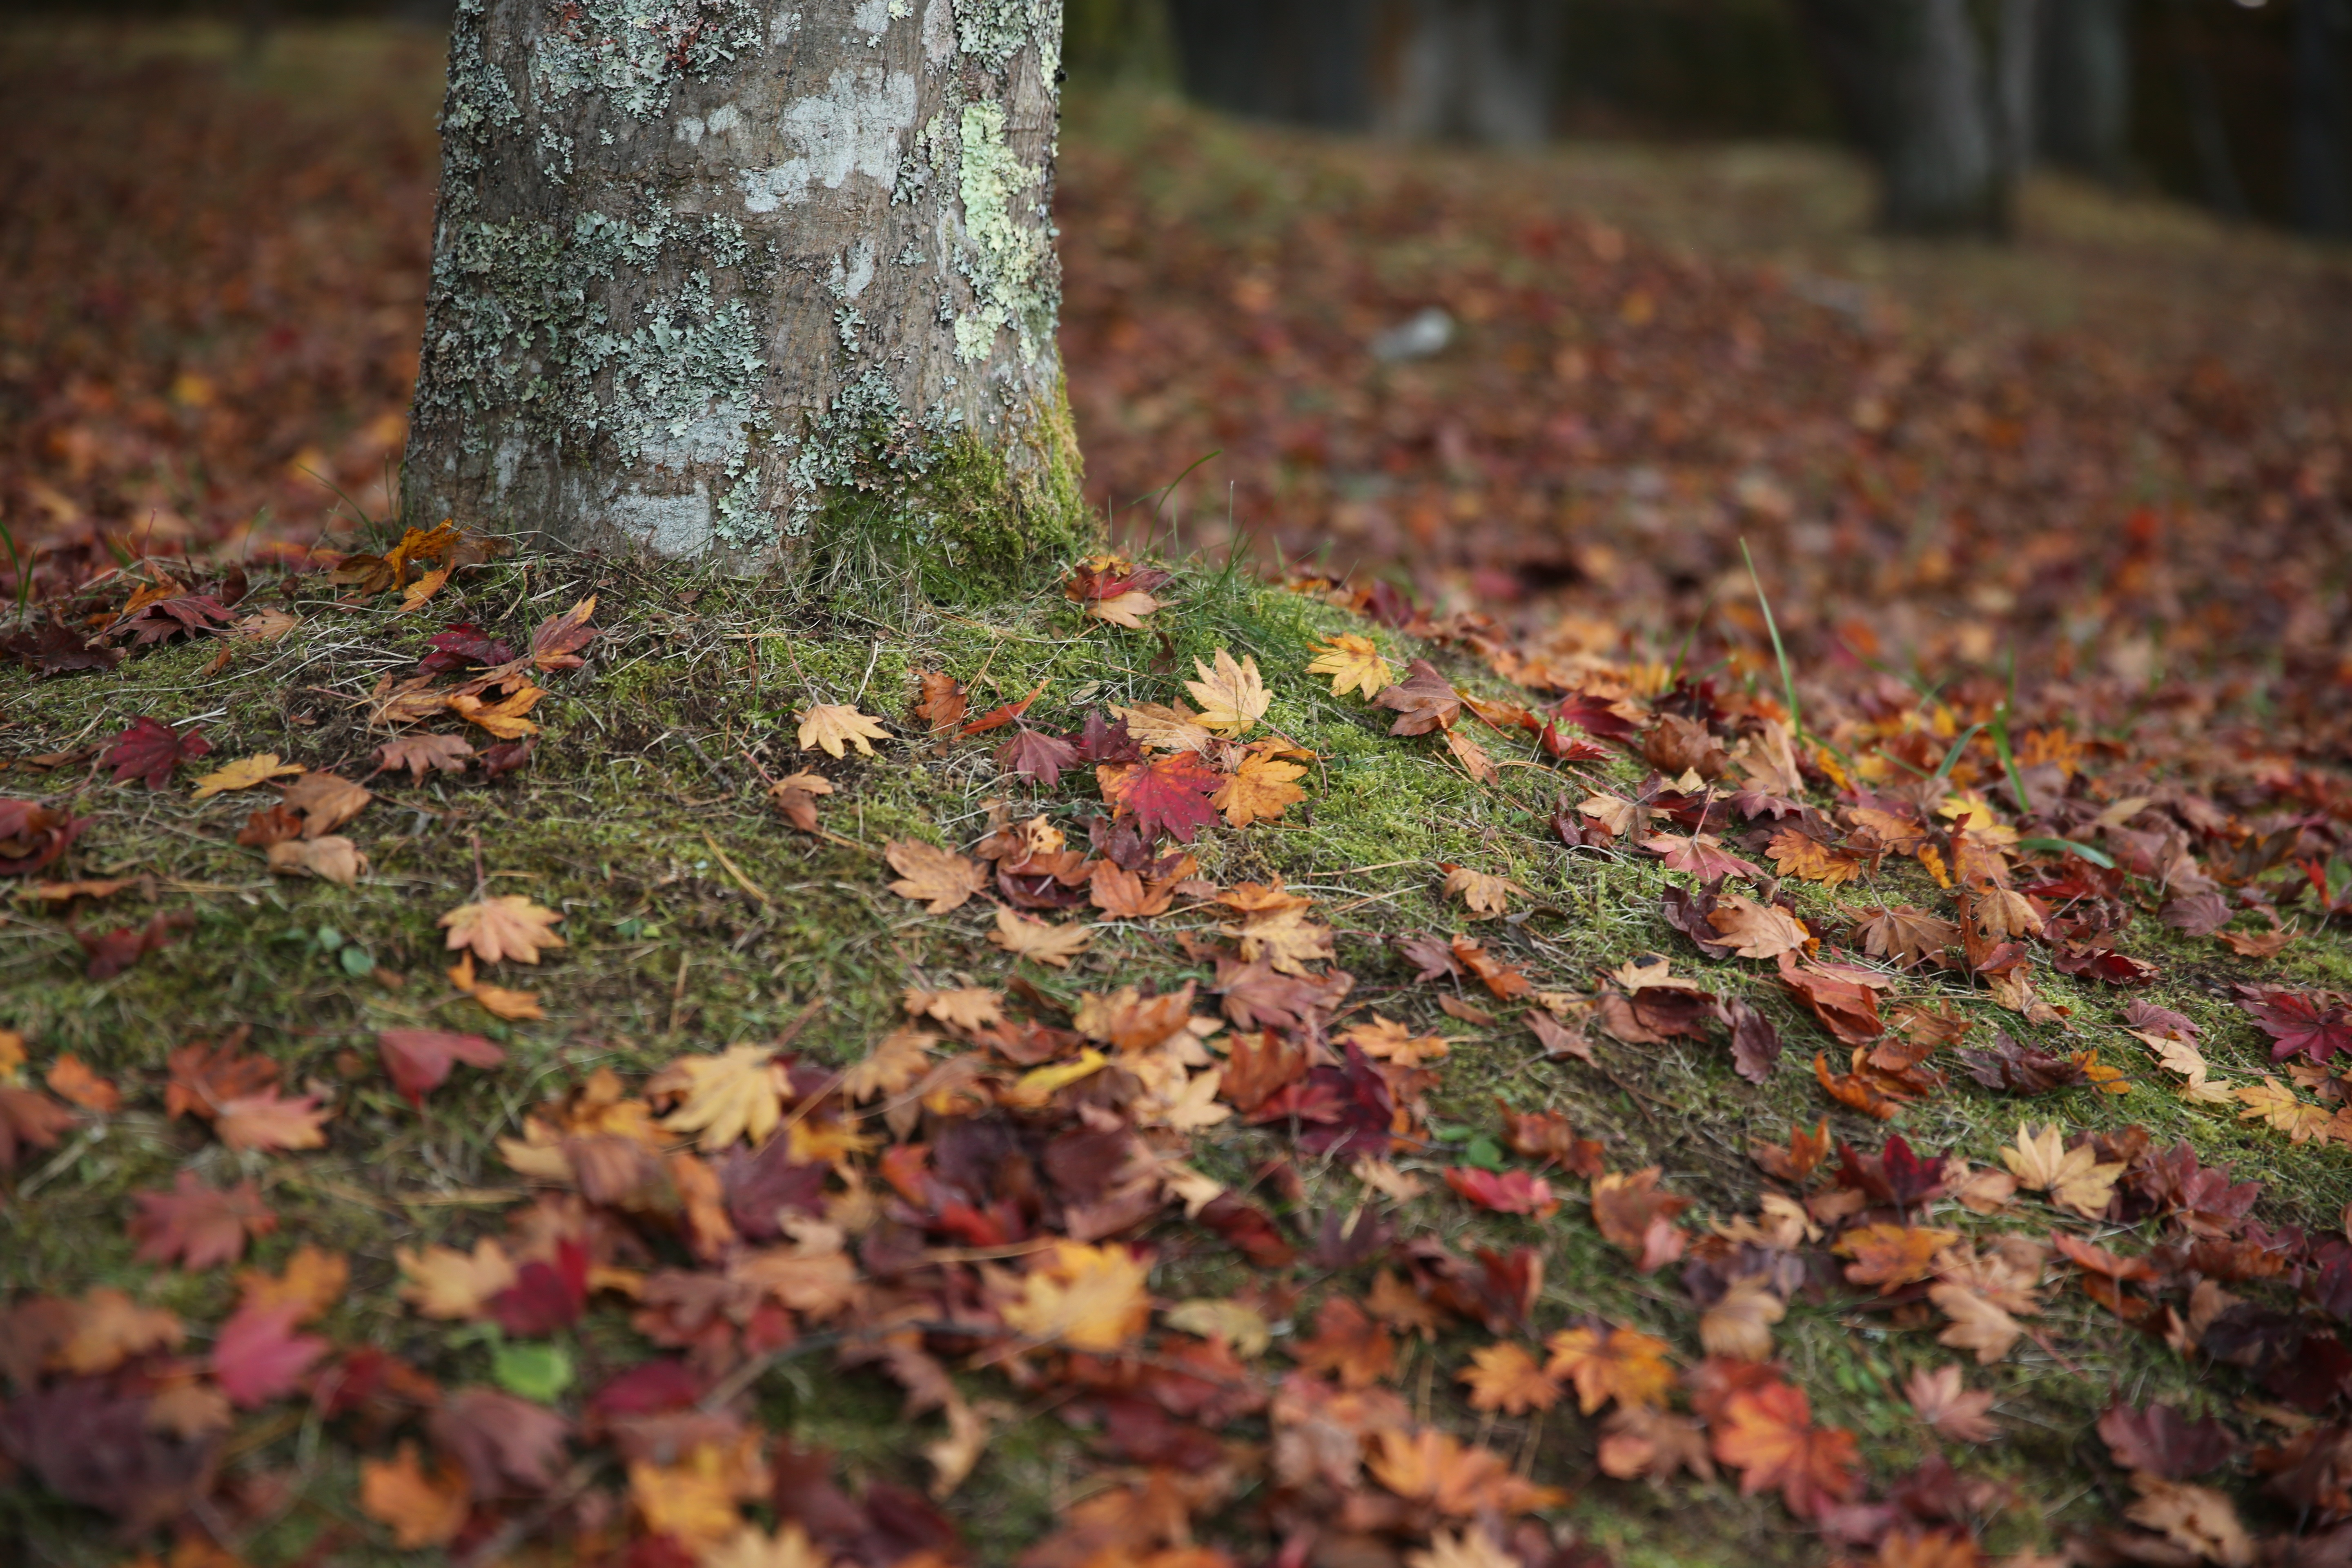
tree, forest, grass, plant, lawn, leaf, flower, autumn, soil, botany, garden, flora, season, shrub, deciduous, woodland, woody plant